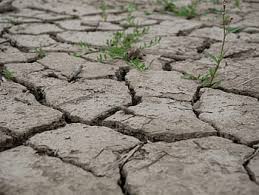
Soil type: Clay soil